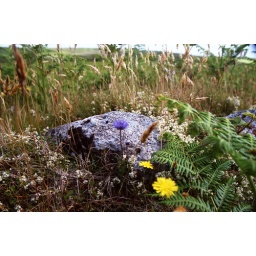
A Cornish moorland wall in June. WIll someone tell me what the blue flower is!